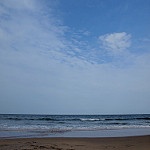
Label: sea